Holography

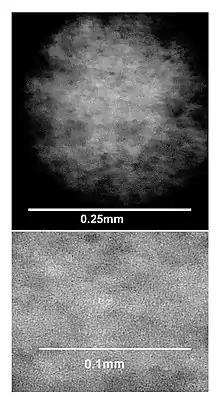
This is a photograph of a small part of an unbleached transmission hologram viewed through a microscope. The hologram recorded an image of a toy van and car. It is no more possible to discern the subject of the hologram from this pattern than it is to identify what music has been recorded by looking at a CD surface. The holographic information is recorded by the speckle pattern.

A light field is generally the result of a light source scattered off objects. Holography can be thought of as somewhat similar to sound recording, whereby a sound field created by vibrating matter like musical instruments or vocal cords, is encoded in such a way that it can be reproduced later, without the presence of the original vibrating matter. However, it is even more similar to Ambisonic sound recording in which any listening angle of a sound field can be reproduced in the reproduction.